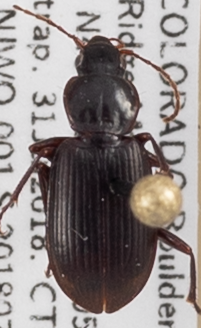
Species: Calathus advena
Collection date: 2018-07-31
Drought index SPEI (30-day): -0.556
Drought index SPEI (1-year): -0.62
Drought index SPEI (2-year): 0.23